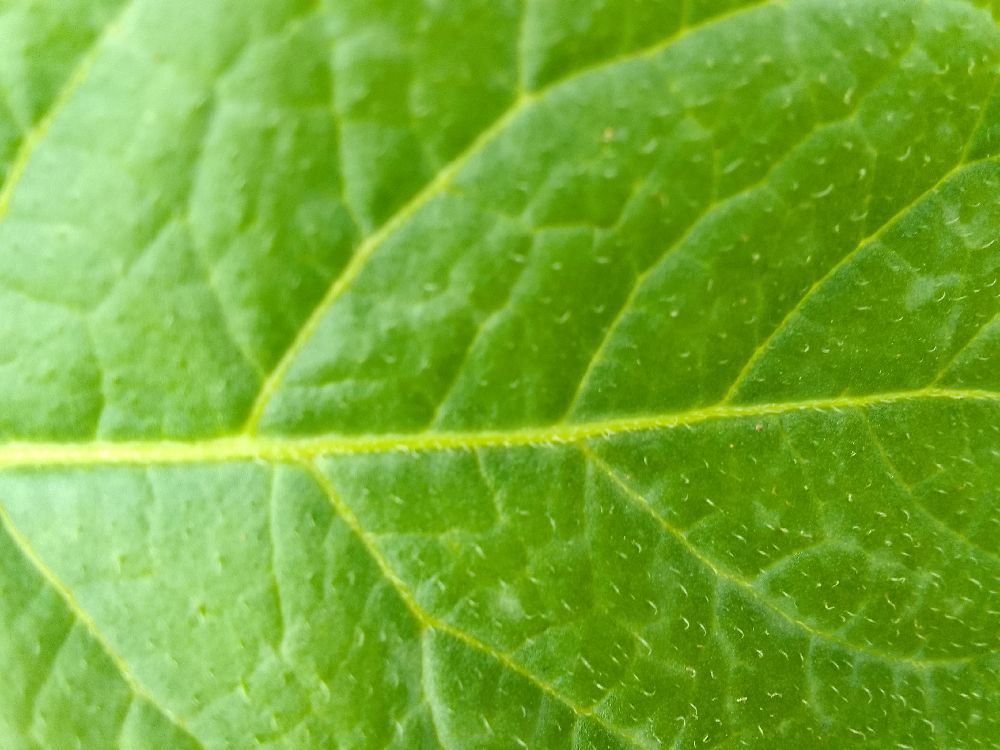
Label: Healthy